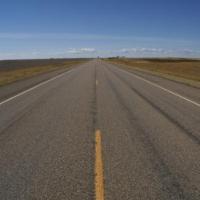
Weather: sun or clear